World War I memorials

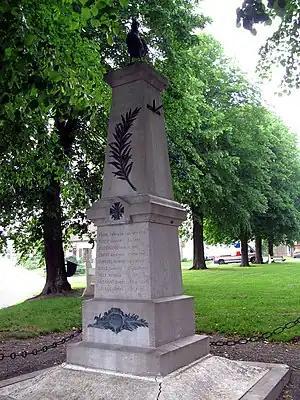
A French obelisk memorial, decorated with the , palm of peace and a Gallic rooster

Civic and private memorials in response to the war took many forms, from monuments, sculpture, buildings, gardens, artistic works or special funds to support particular activities. One of the major distinctions between proposed war memorials involved a distinction between utilitarian and non-utilitarian, symbolic designs; in the US, utilitarian memorials were termed "living memorials". Utilitarian memorials were intended to commemorate the dead by having a practical function and typically include projects such as libraries, small hospitals, cottages for nursing staff, parks, clock towers or bowling greens, although in Britain and Canada, large-scale urban redevelopment projects were also proposed, including rebuilding the centre of Westminster to form a huge war memorial complex, and building a subway under the Detroit River. In contrast non-utilitarian memorials, such as monuments, remembered the dead purely through their symbolism or design. Locations could be also contentious: in France, some arguments as to whether market places, for example, were suitable locations: was it good to choose a central location, or did this cheapen the symbolism? In Britain, in a shift from 19th century practices, memorials were typically placed in busy public places.